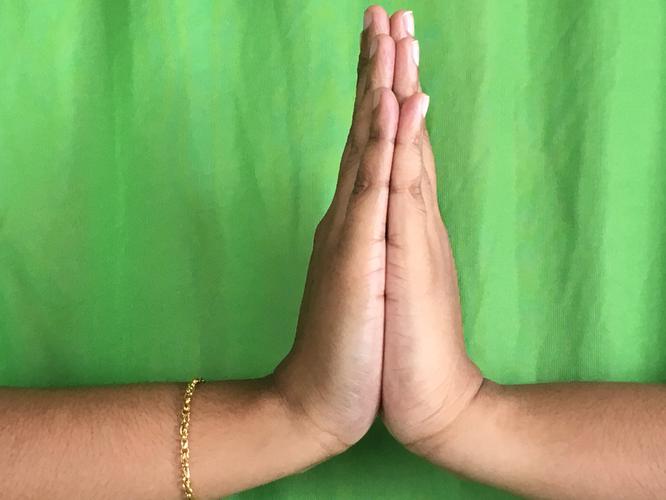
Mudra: Anjali
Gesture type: double_hand